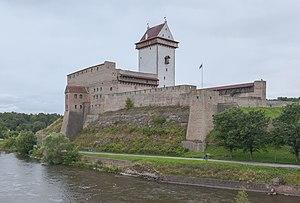
Cet article présente une liste non exhaustive de musées en Estonie.